Barangay 143

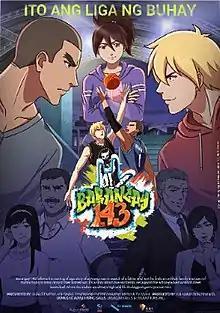
Official cover art for the series.

is an anime television series produced by ASI Animation Studio, Shin-Ei Animation. Announced in 2016, the first season premiered on October 21, 2018, in the Philippines on GMA Network and worldwide on GMA Pinoy TV.